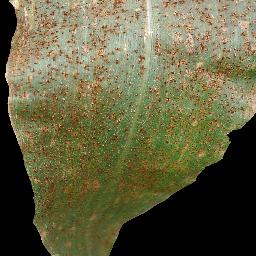
Label: Corn___Common_rust